Bangerz

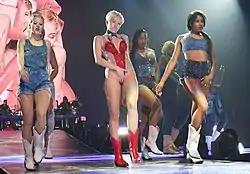
A short-haired blonde woman dressed in a sparkly red and white leotard is seen alongside three background dancers dressed in denim.

Cyrus first performed "We Can't Stop" on "Jimmy Kimmel Live!" on June 26, 2013, and on "Good Morning America" the following day. In August 2013, she became the subject of widespread media attention and public scrutiny following a controversial performance and duet with Robin Thicke at the 2013 MTV Video Music Awards at Barclays Center in New York City. The performance began with Cyrus performing "We Can't Stop" in bear-themed attire. Halfway through the act, Cyrus stripped down to a skin-colored two-piece outfit as Thicke joined her on state to perform "Blurred Lines". Cyrus subsequently touched Thicke's crotch area with a giant foam finger and twerked against his crotch. An article published in "The Hollywood Reporter" described the performance as "crass" and "reminiscent of a bad acid trip". Media attention of the performance largely overshadowed the attention that was given to other major events of the night, such as the reunion of NSYNC and performances by Lady Gaga and Katy Perry. The performance was described by "XXL" critic B. J. Steiner as a "trainwreck in the classic sense of the word as the audience reaction seemed to be a mix of confusion, dismay and horror in a cocktail of embarrassment", while the BBC said Cyrus stole the show with a "raunchy performance". The performance generated 306,100 tweets per minute on Twitter, breaking the record for the most tweeted-about event in the history of the social network; the previous record, held by the Super Bowl XLVII halftime show featuring Beyoncé, generated 268,000 tweets per minute. According to "Forbes", Cyrus' performance resulted in a gain of over 213,000 Twitter followers, 226,000 likes on Facebook, and 90,000 downloads of her new promotional single, "Wrecking Ball", within days of the controversial performance. This amounted to a total 112% increase in Cyrus' social media activity.